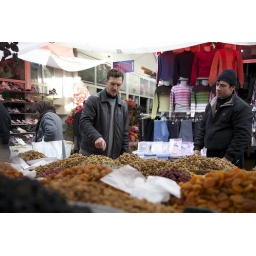
A Peace Corps Volunteer chooses from dried fruit offerings at a local market in Azerbaijan.